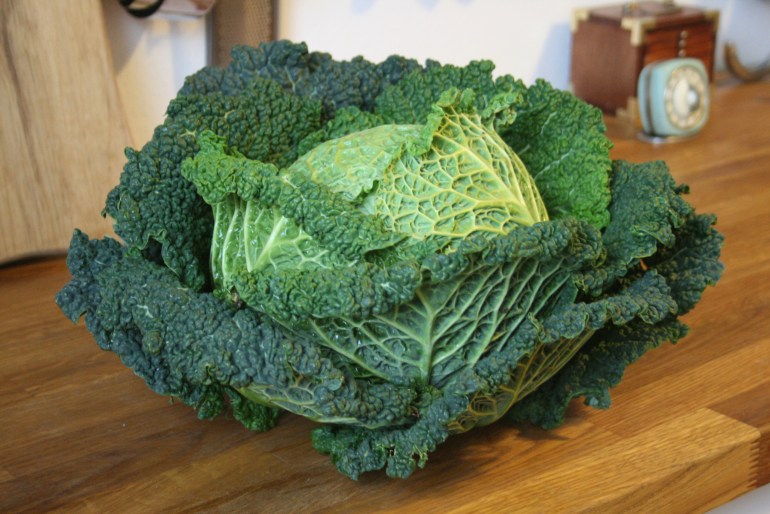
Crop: unknown
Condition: cabbage